Potato planter

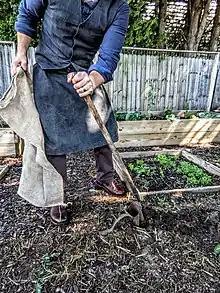
The foot-operated potato planter is pushed into the soil and opened to allow a segment of potato to drop into the hole

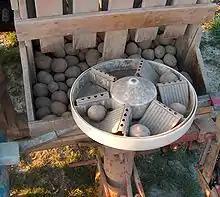
Half-automatic potato planter

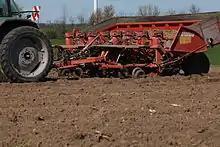
A modern 8-row trailed potato planter

A potato planter is a farm implement for sowing seed potatoes.